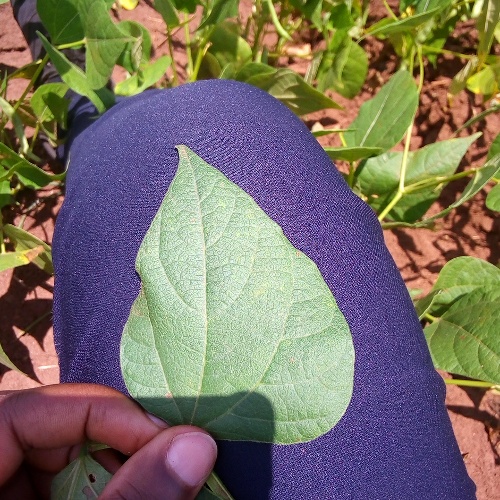
Leaf condition: healthy